Sebastian Monroe (model)

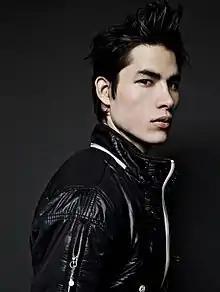
Sebastian Monroe

Sebastian Monroe was an American fashion model who appeared in advertisements for Calvin Klein and Diesel (brand).